Claremont High School (Cape Town)

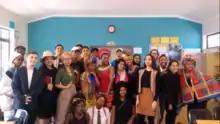
An event celebrating the school's diversity

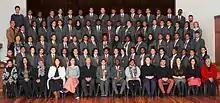
The School's outgoing class of 2016

Claremont High School is a co-educational public high school in the suburb of Claremont, Cape Town, South Africa that focuses on the teaching of mathematics and science. It was established in 2011, making it one of the newest additions to the list of schools in the area. It awards the National Senior Certificate. It is locally known for the excellent final year result it manages to produce.